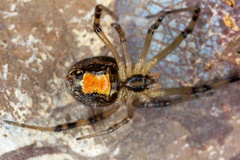
Species: Lactrodectus_hesperus